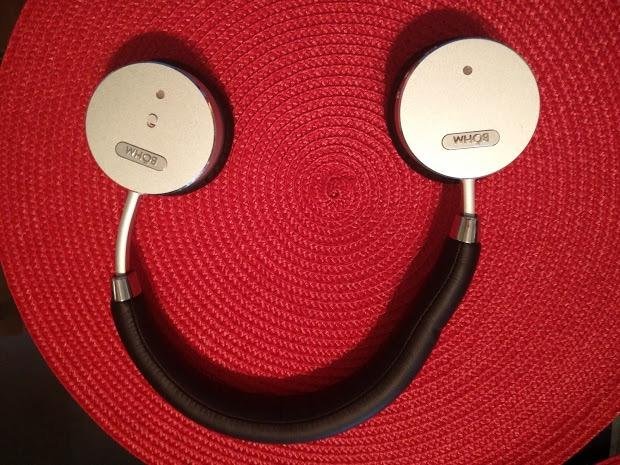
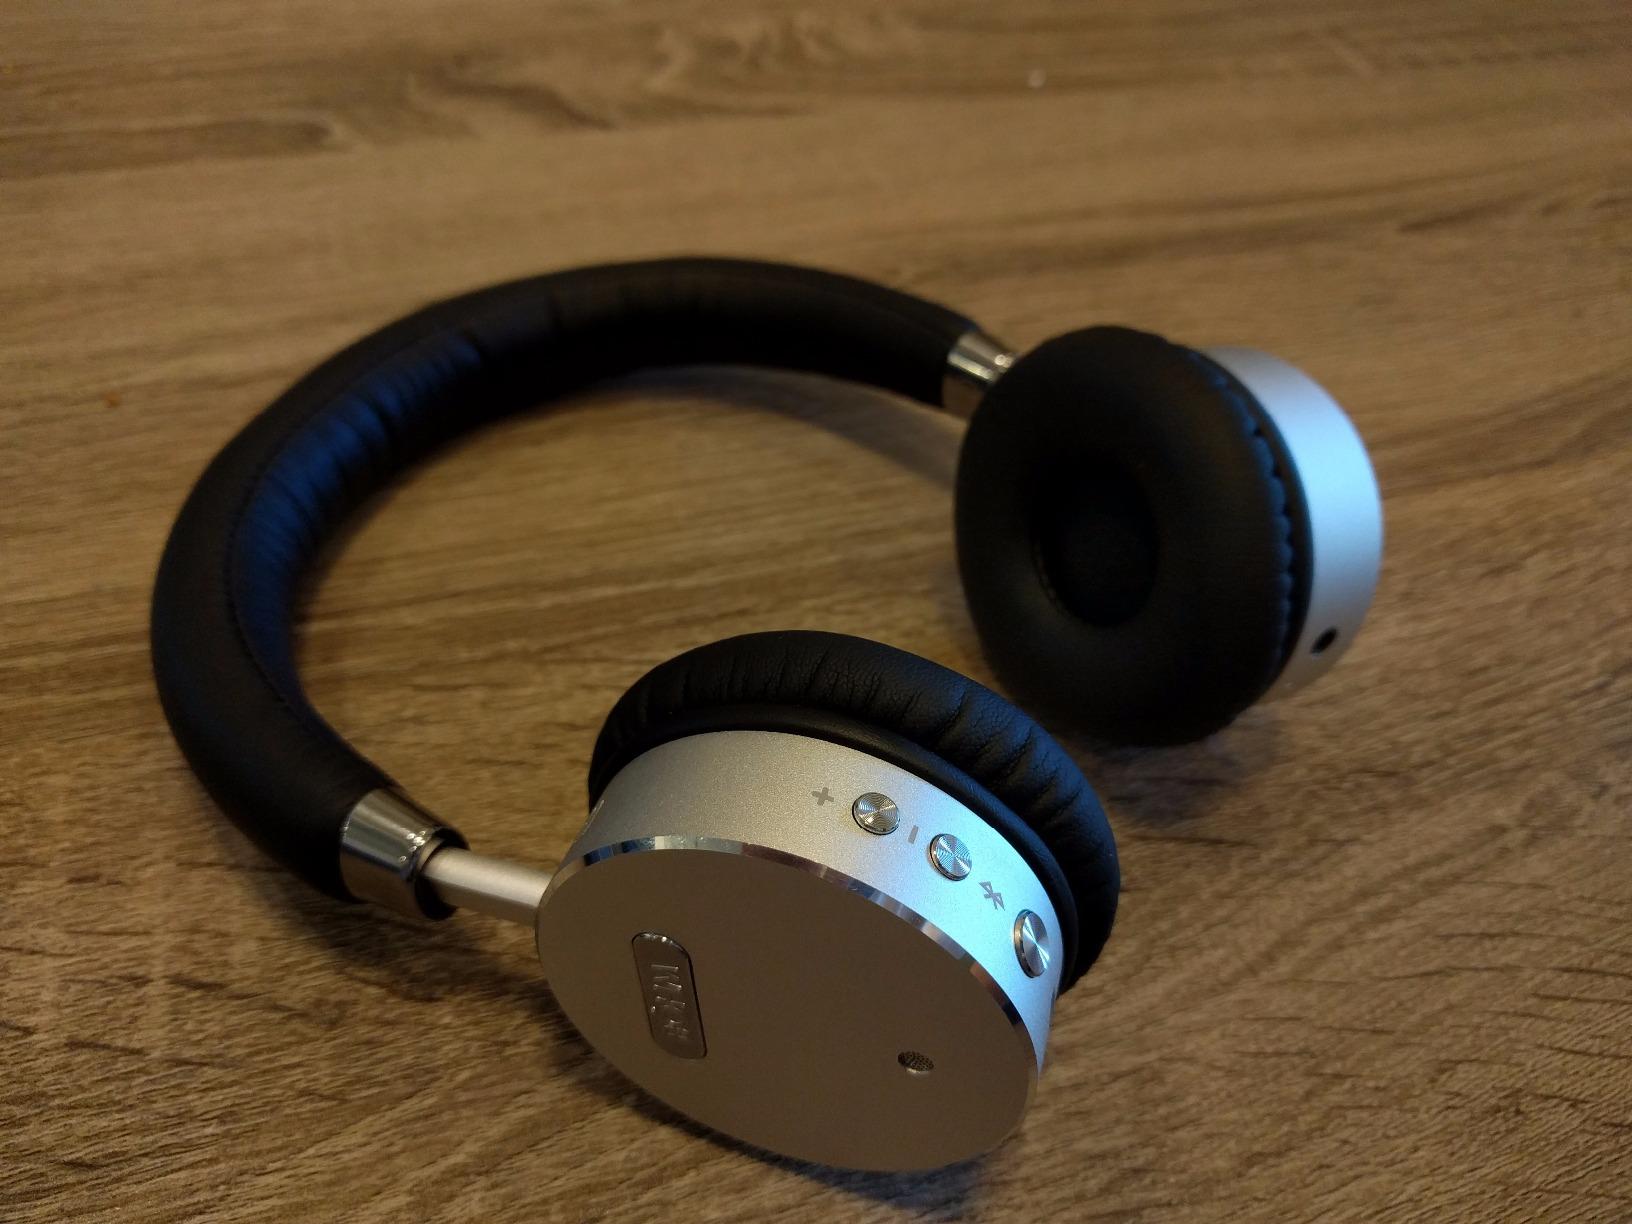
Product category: headphones
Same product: yes